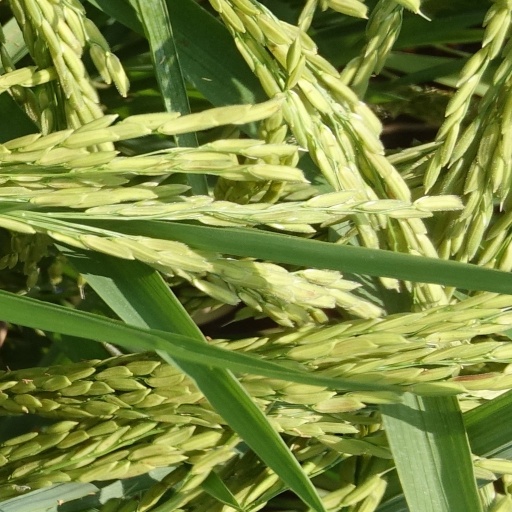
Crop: rice